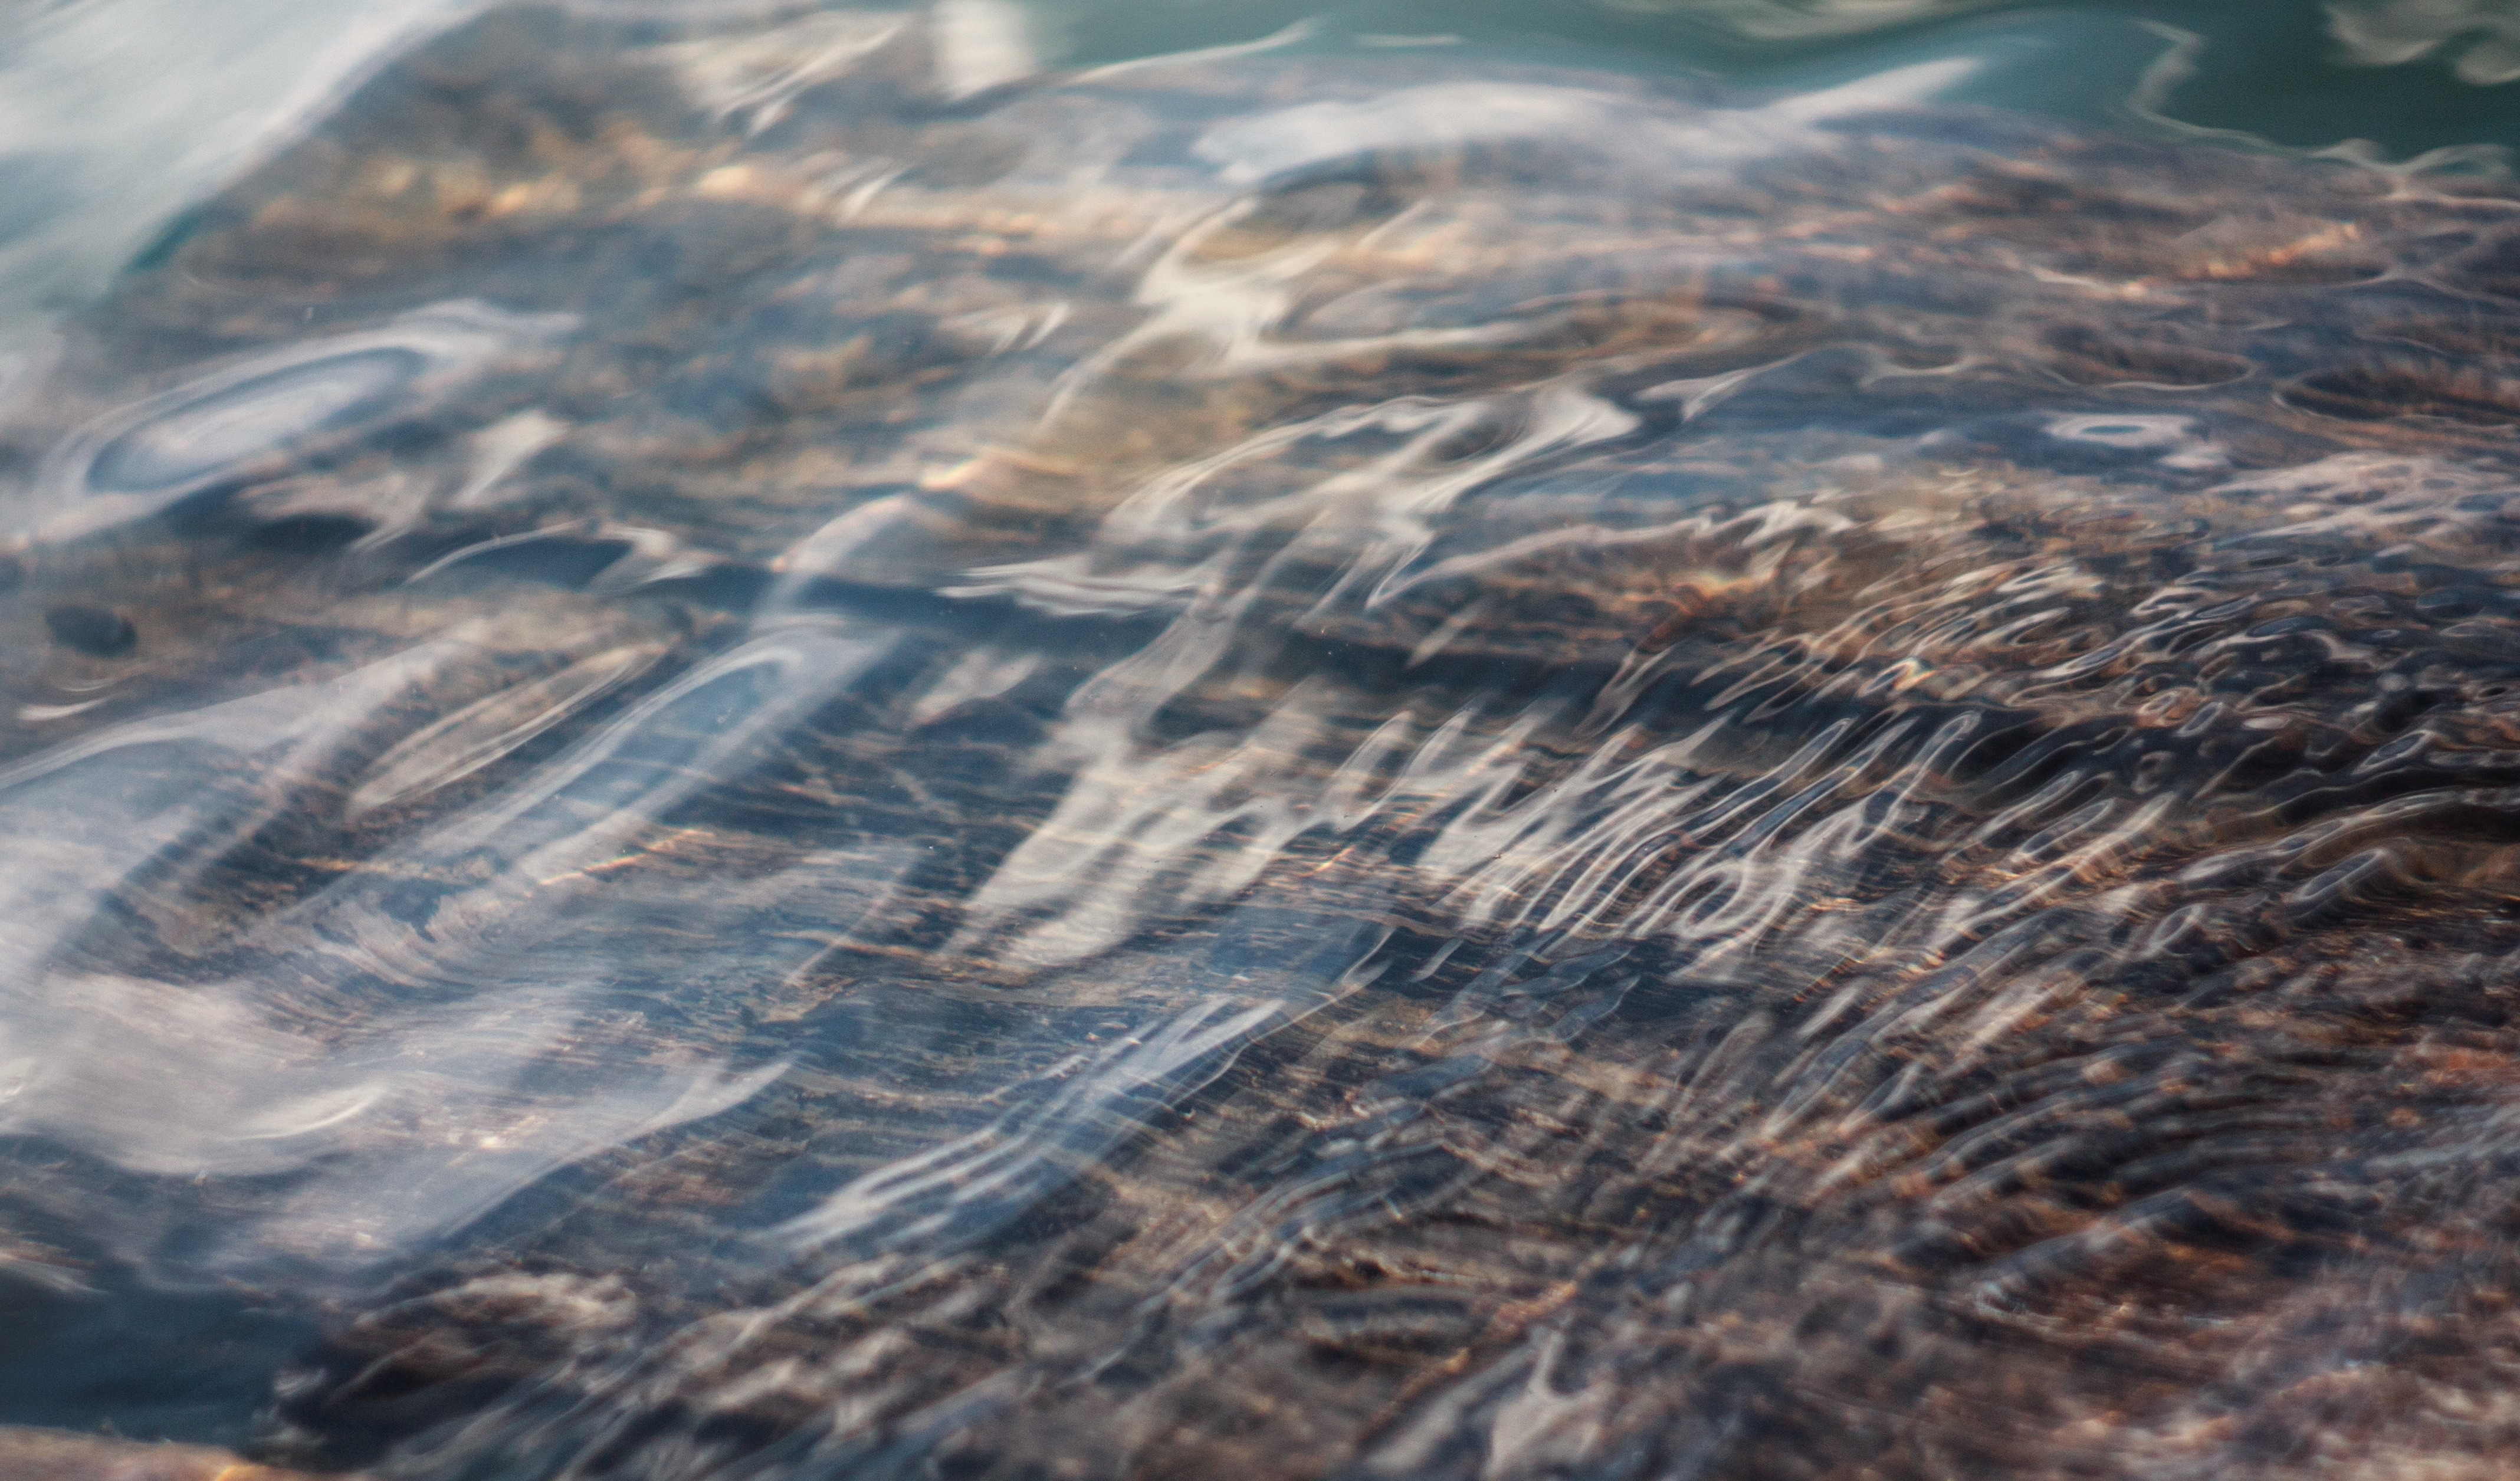
water, rock, wood, sunlight, texture, floor, motion, clear, stream, flow, cascade, reflection, flowing, movement, material, earth, soft, flooring, aerial photography, atmosphere of earth